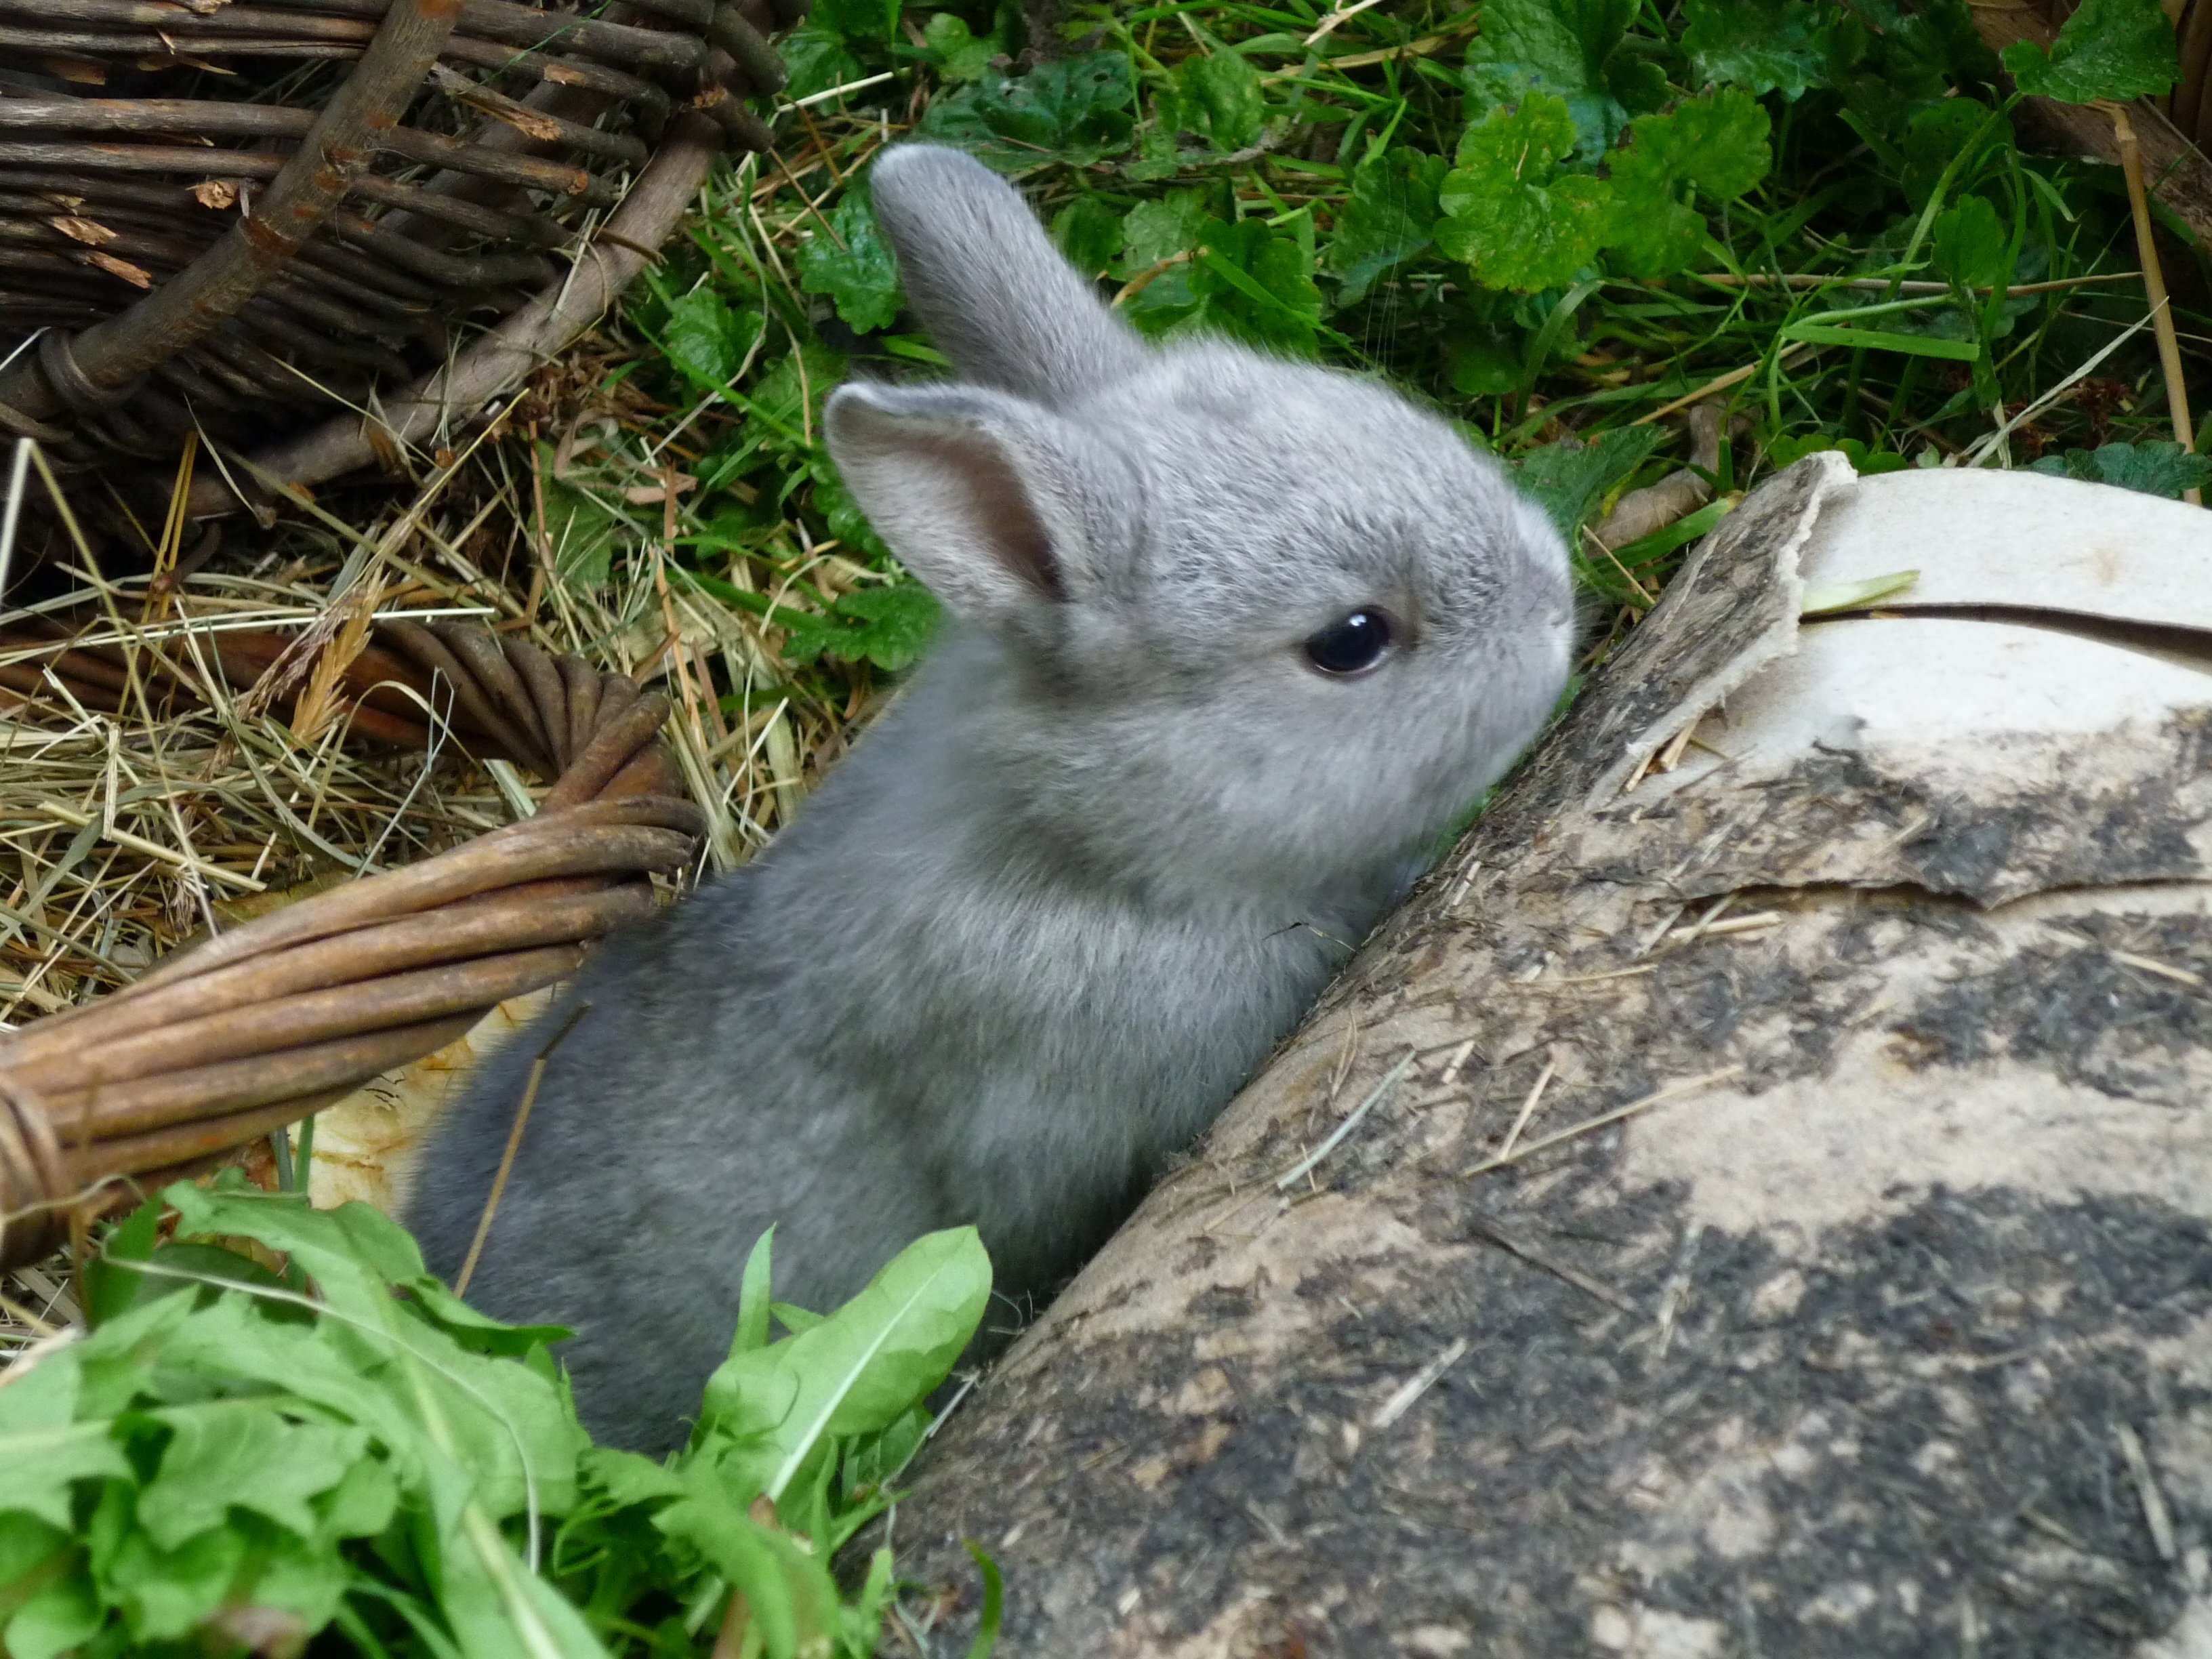
meadow, animal, cute, wildlife, fur, young, mammal, rodent, fauna, rabbit, hare, pets, vertebrate, easter, animal husbandry, dwarf rabbit, domestic rabbit, rabits and hares